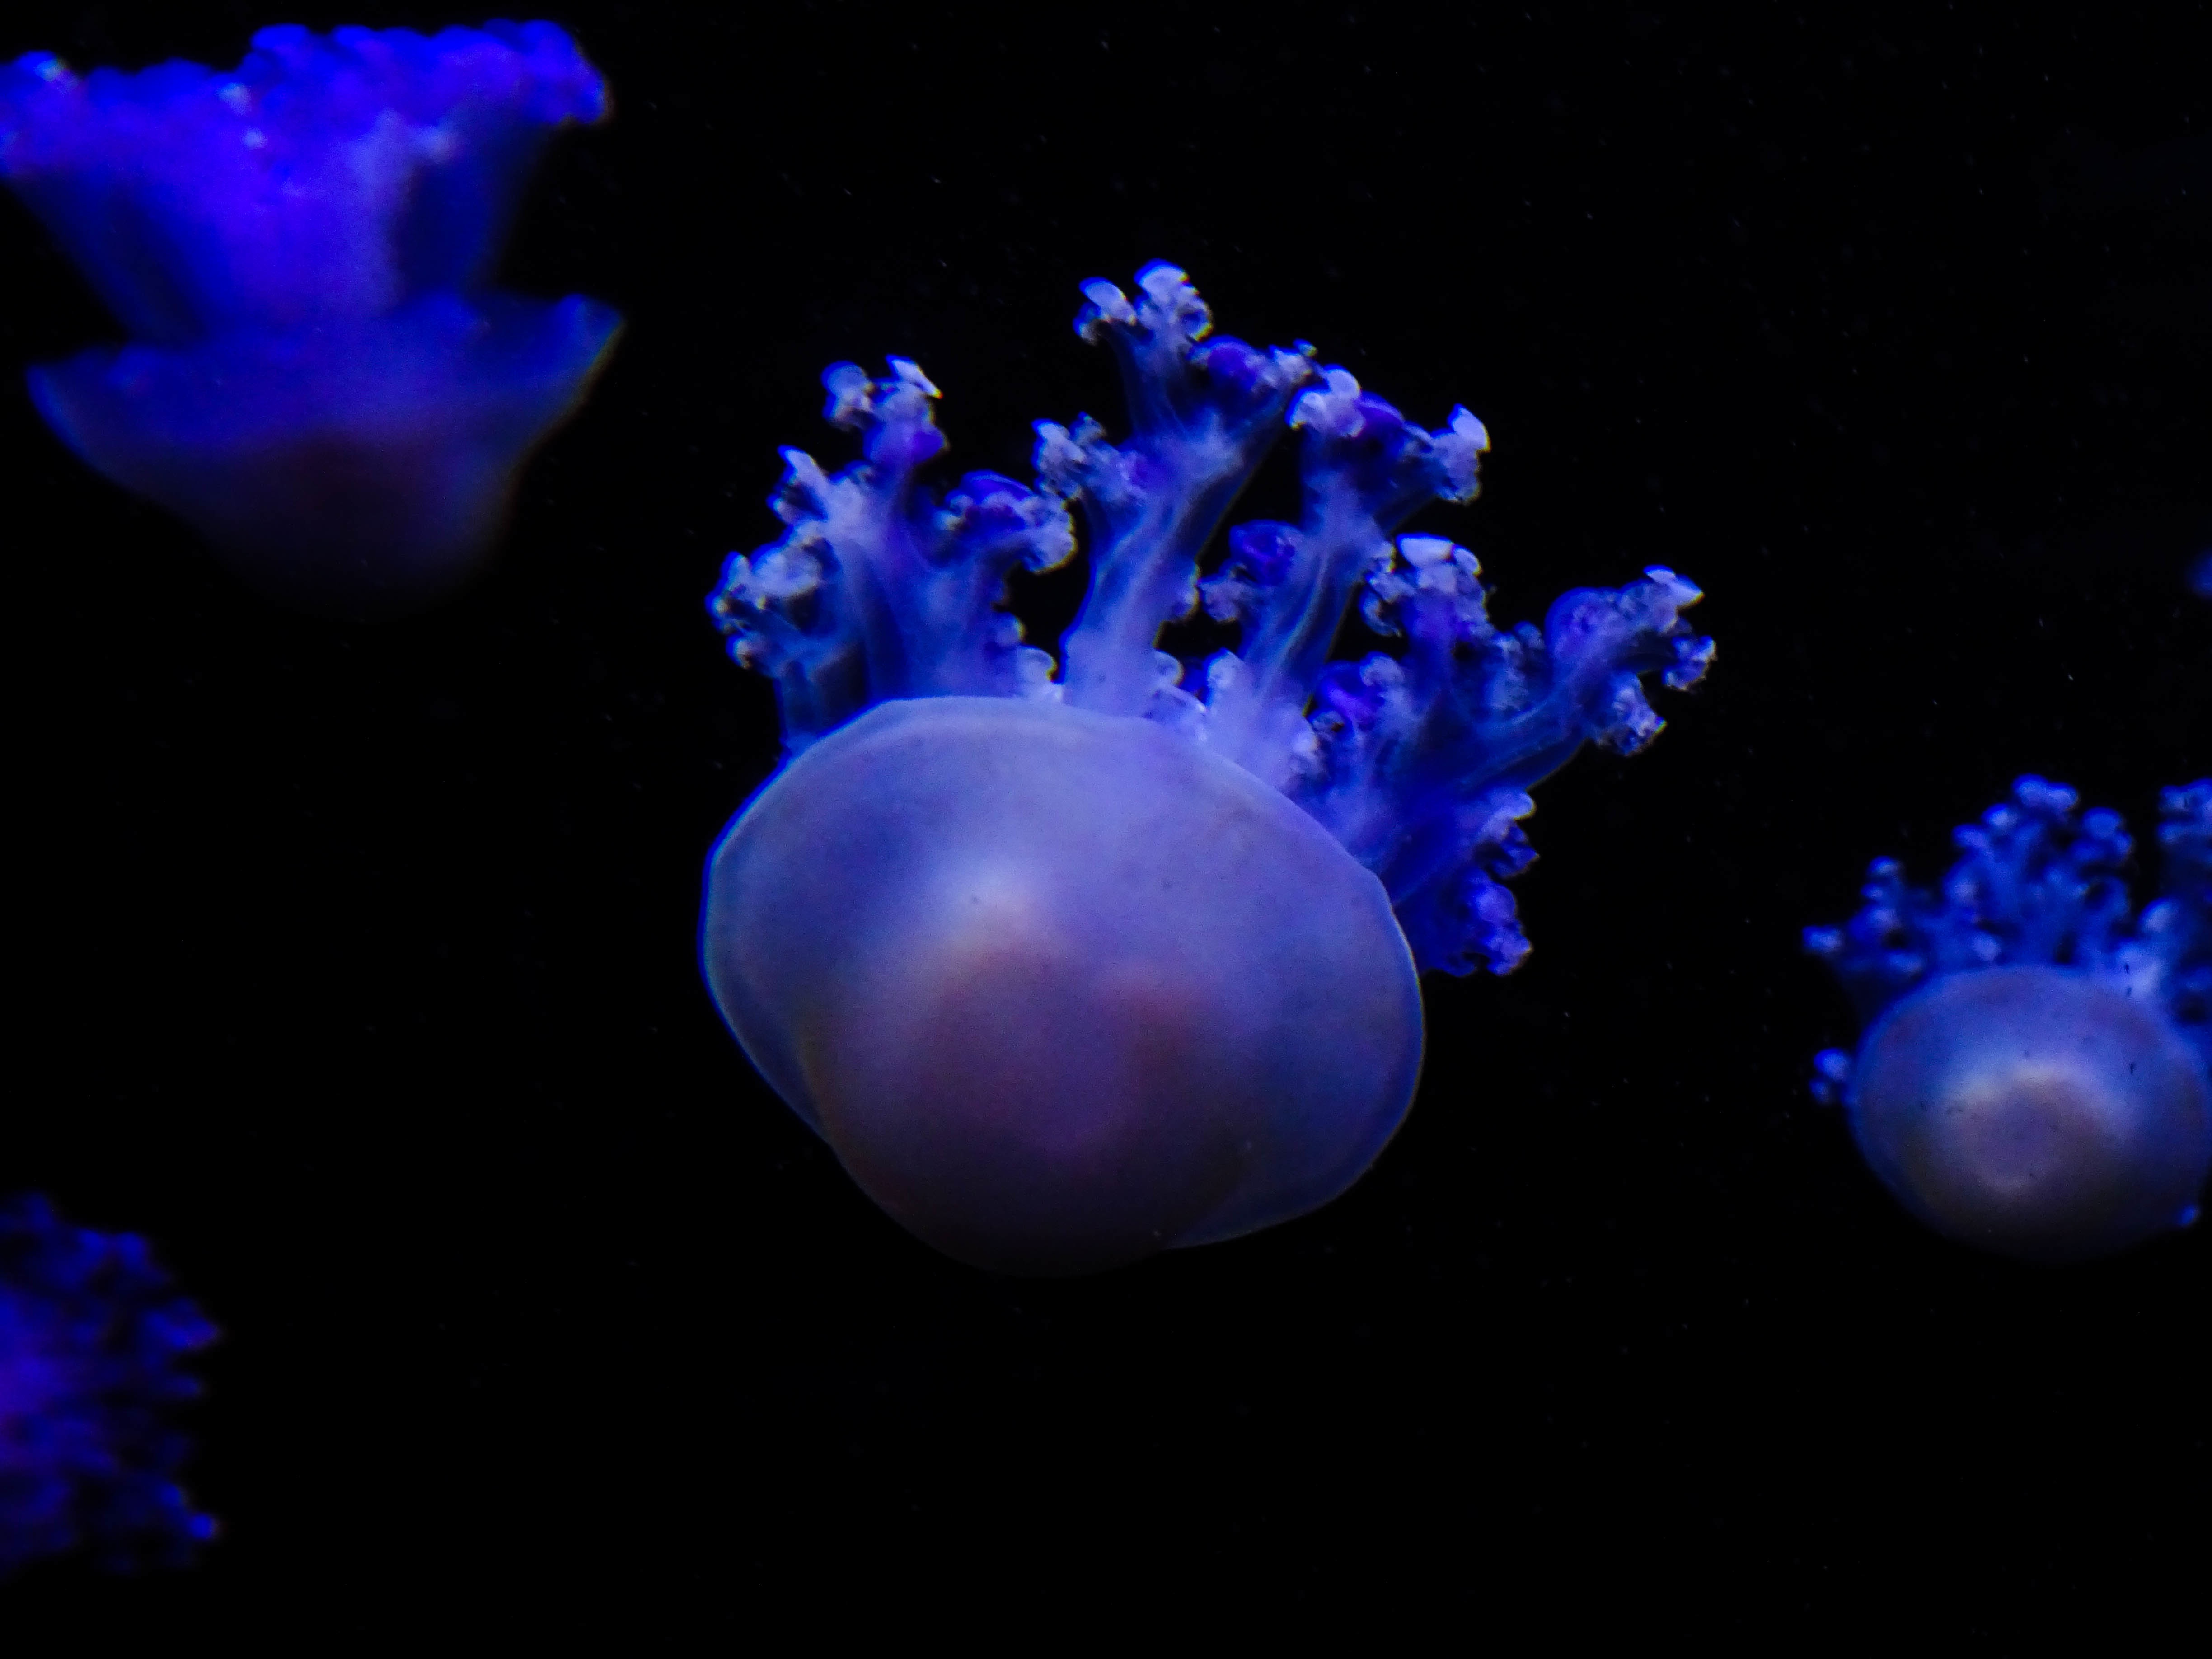
biology, jellyfish, blue, coral, invertebrate, cnidaria, macro photography, organism, marine biology, marine invertebrates, aquarium lighting